Johann Georg Abicht

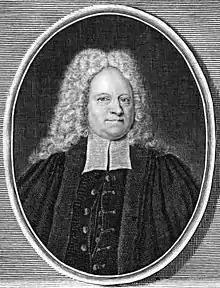

Johann Georg Abicht (21 March 1672 – 5 June 1740) was a German Lutheran theologian, born at Königsee, Schwarzburg-Sondershausen.